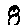
Label: 8